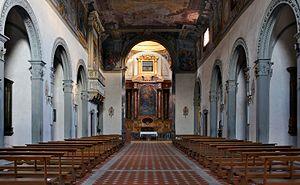
L'église Santa Maria Maddalena dei Pazzi fait partie, avec le couvent annexe, du complexe monumental du centre historique de la ville de Florence en Italie, situé dans son quartier Borgo Pinti, et devenu un lycée